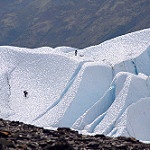
Label: glacier